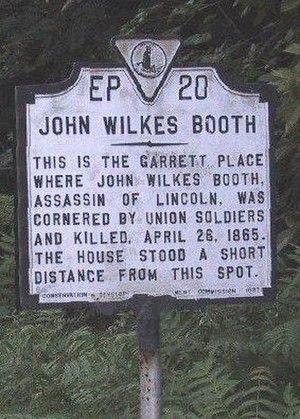
John Wilkes Booth est un acteur de théâtre américain et sympathisant des Confédérés qui a assassiné Abraham Lincoln, seizième président des États-Unis, au théâtre Ford de Washington le 14 avril 1865. Lincoln, qui avait reçu de Booth une balle dans la nuque, mourut le lendemain, devenant le premier président de l'histoire des États-Unis à être assassiné.